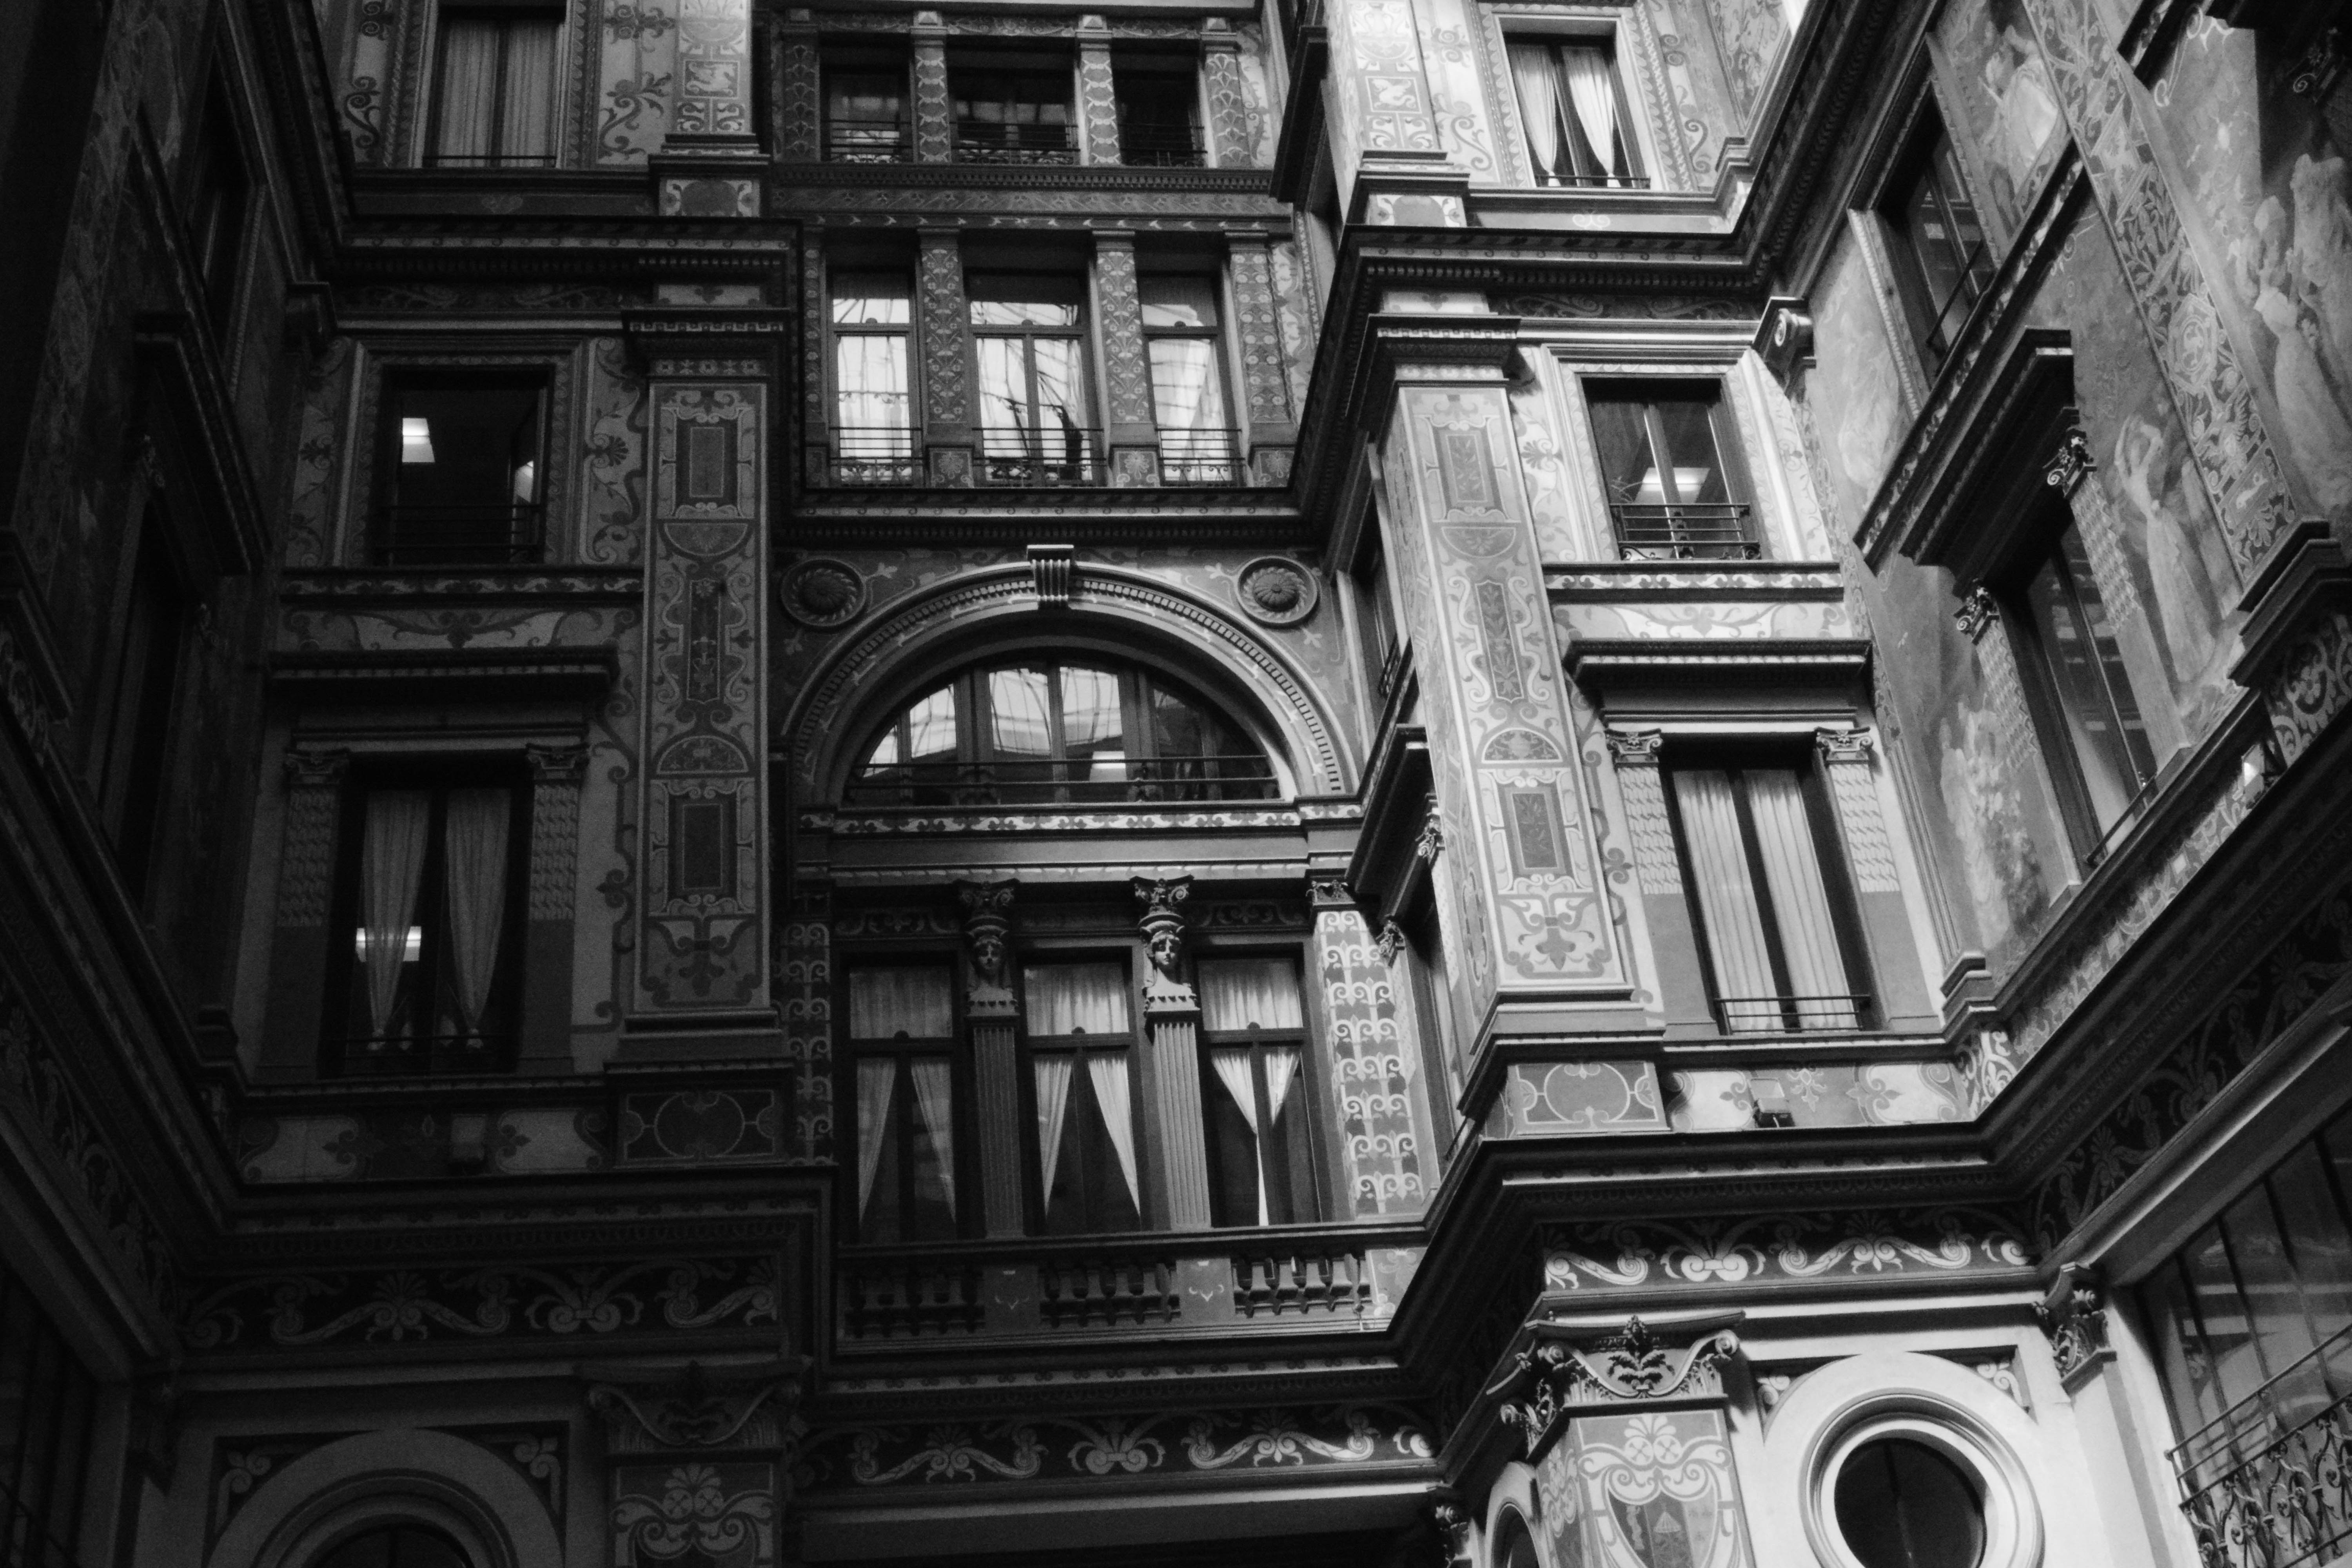
black and white, architecture, white, street, house, window, facade, darkness, black, monochrome, symmetry, photograph, shape, metropolis, urban area, monochrome photography